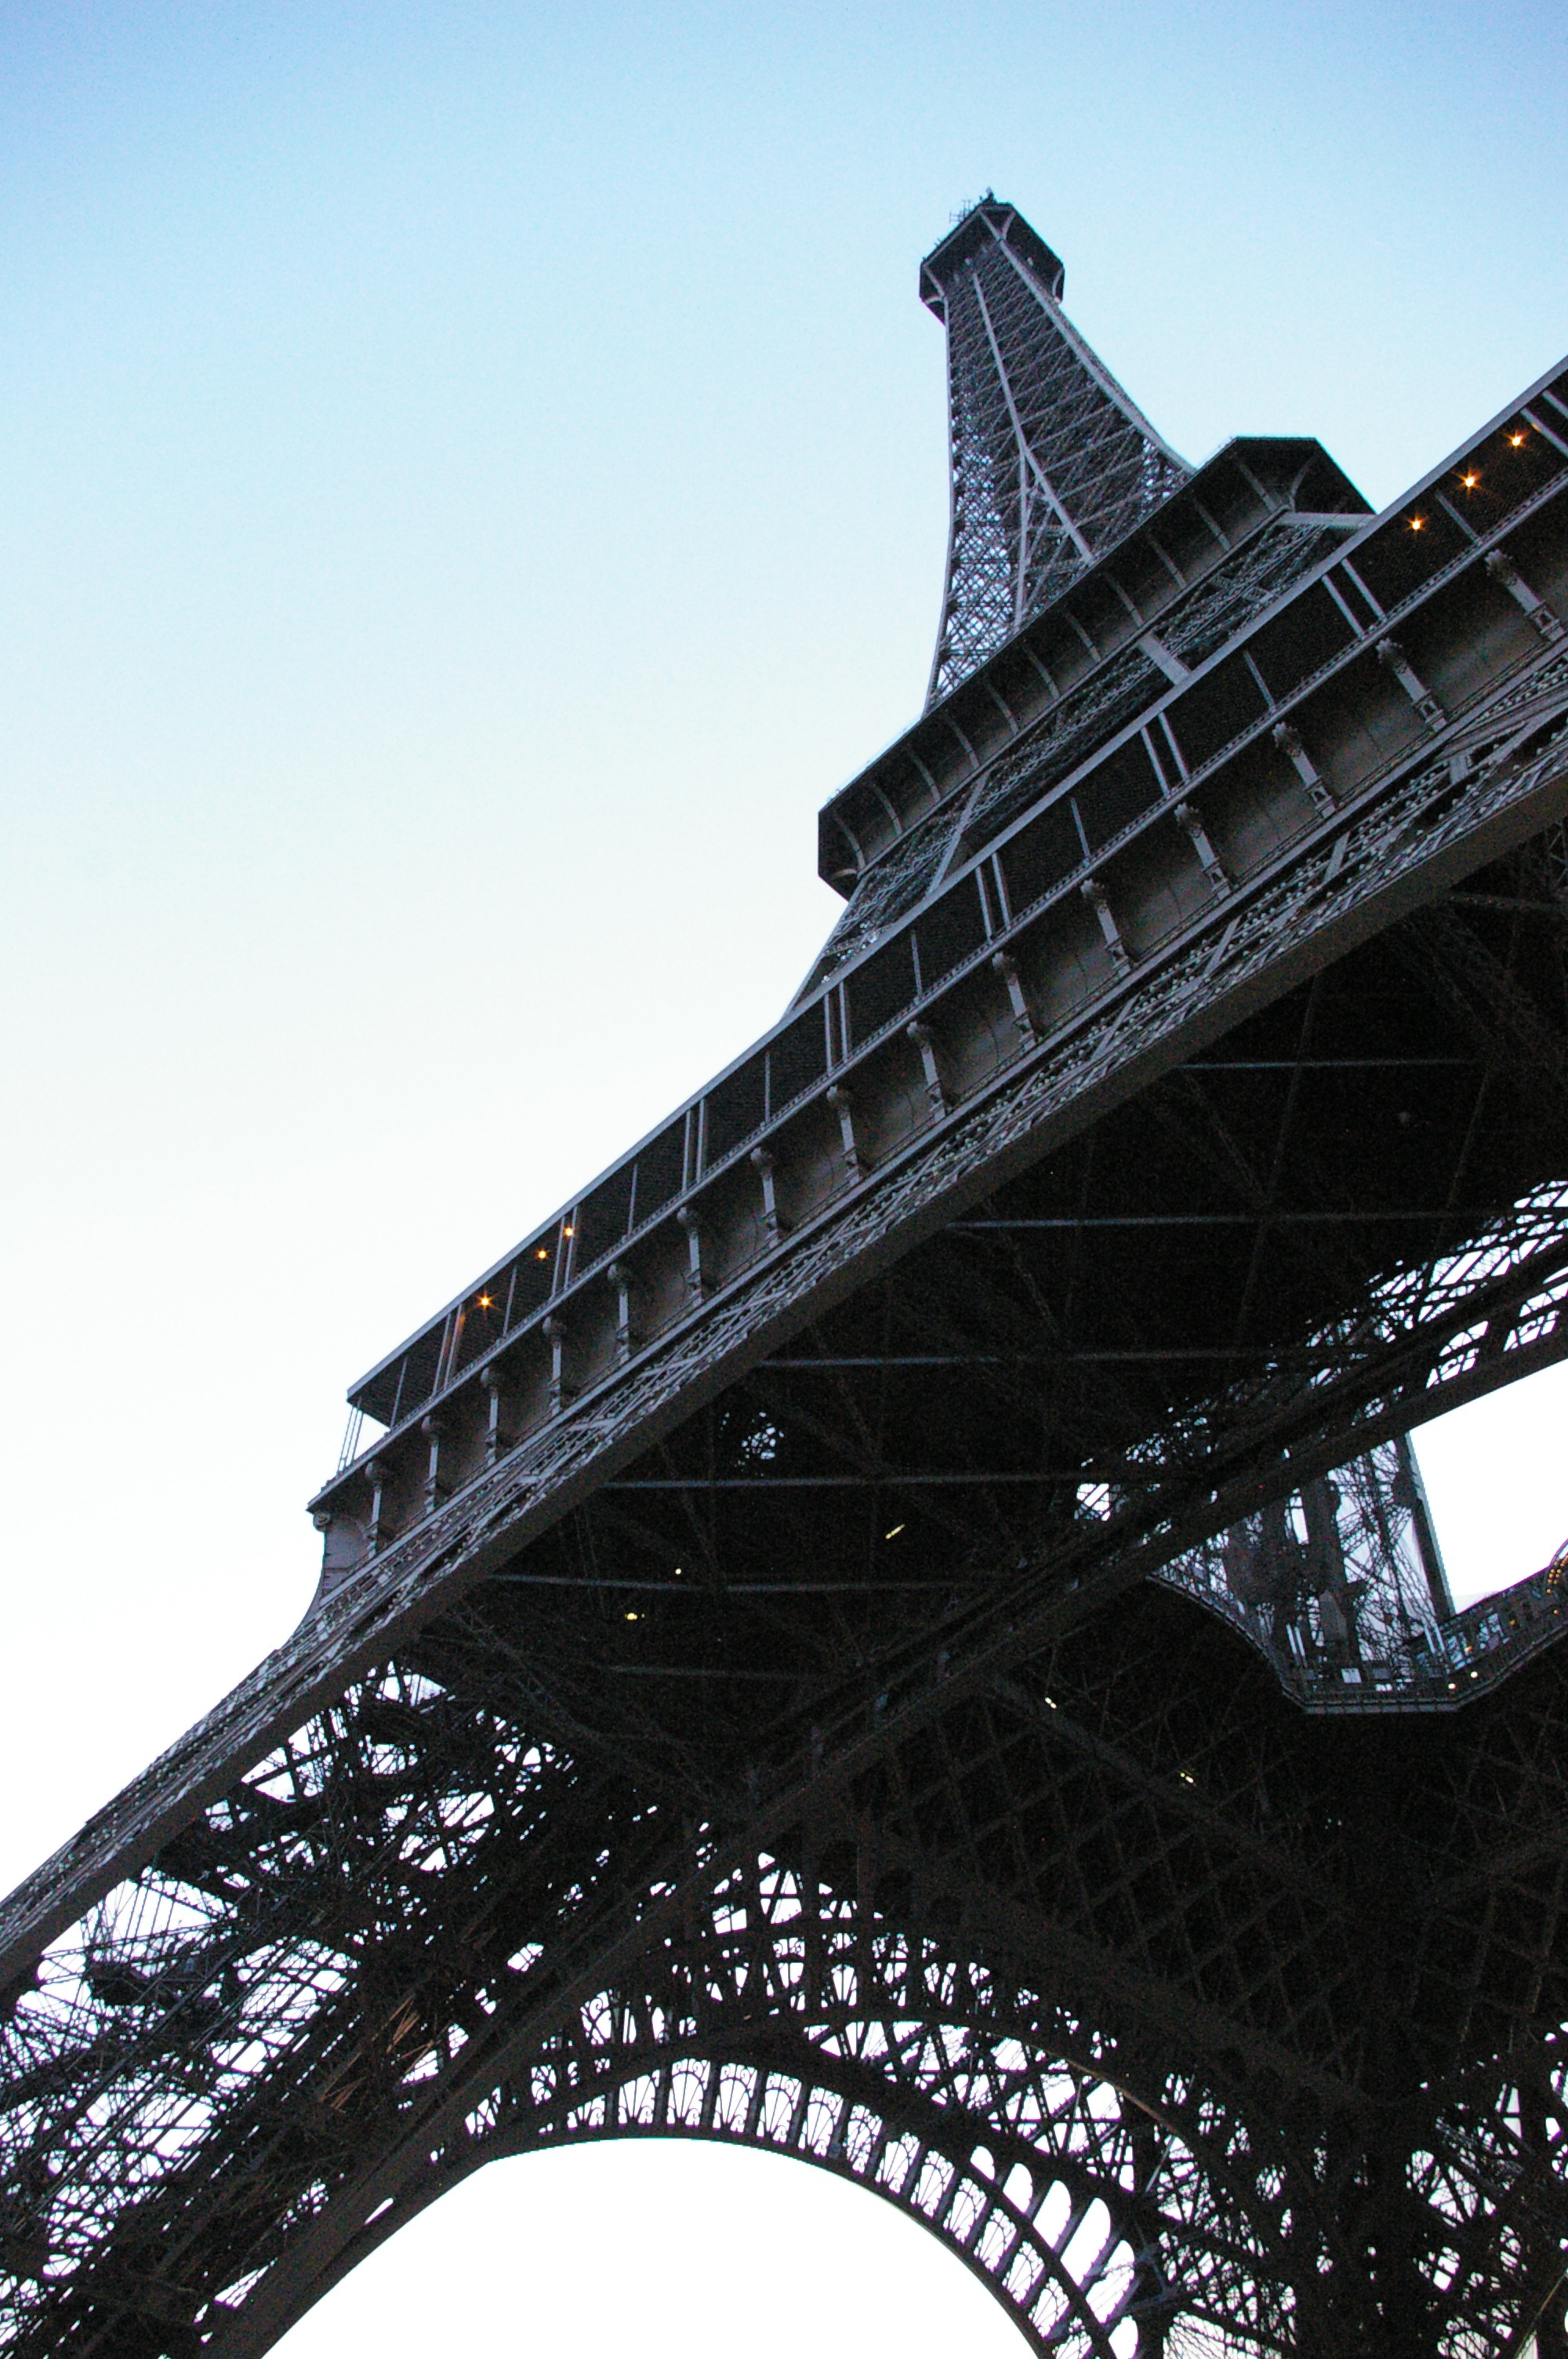
architecture, sky, eiffel tower, paris, skyscraper, monument, france, tower, landmark, heritage